Tom Leamore

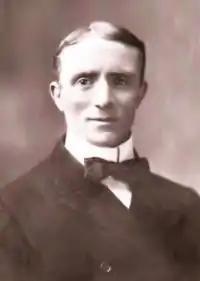

Thomas Leamore (probably born Henry Samuel Lee; 22 September 1866 – 6 September 1939) was an English music hall and variety comic performer, dancer and singer.